Daian-ji

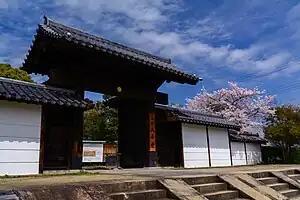
South gate

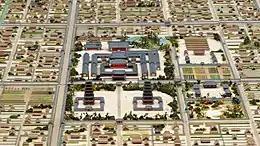
A model of the garan of Daian-ji at the Nara period, seen from the south side, a part of 1/1000 scale model of Heijōkyō held by Nara City Hall.

The history of this temple is based on the "Daianji Garan Engi" and "Ruki Shizaichō" ("Daianji Zaichō") from 747 and the "Nihon Shoki" and "Shoku Nihongi". According to these, when Prince Tamura (later Emperor Jomei) visited the sick Prince Shōtoku, he asked him to rebuild the Kumagoi Seisha as an official temple. By tradition, the Kumagoi Seisha was located in what is now Yamatokōriyama, and corresponds to the ruins of Nukata-dera.